Fik Meijer

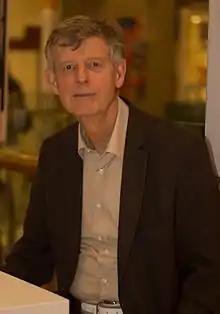
Photo of Fik Meijer

He is an emeritus professor of ancient history at the University of Amsterdam.